Vladimir Dezhurov

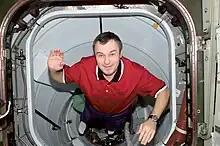
Vladimir Dezhurov, Expedition 3 flight engineer, floats through the Pressurized Mating Adapter 2 (PMA-2) on the ISS.

Dezhurov lived and worked aboard the International Space Station where he served as a member of the Expedition 3 crew. carrying Dezhurov and six other crewmembers on STS-105 mission blasted off to space from the Kennedy Space Center (KSC) on August 10, 2001. The shuttle docked with the ISS on 12 August at 18:41 UTC. Dezhurov spent approximately 4 months aboard the station as a flight engineer. During the long-duration mission the Expedition 3 crew enjoyed a unique view of the 2001 Leonid meteor storm. At the end of the stay Expedition 3 crewmembers, Dezhurov, NASA astronaut Frank Culbertson and cosmonaut Mikhail Tyurin returned to Earth on board Space Shuttle . "Endeavour" STS-108 mission delivered the Expedition 4 crew to the ISS and landed at KSC on December 17, 2001.